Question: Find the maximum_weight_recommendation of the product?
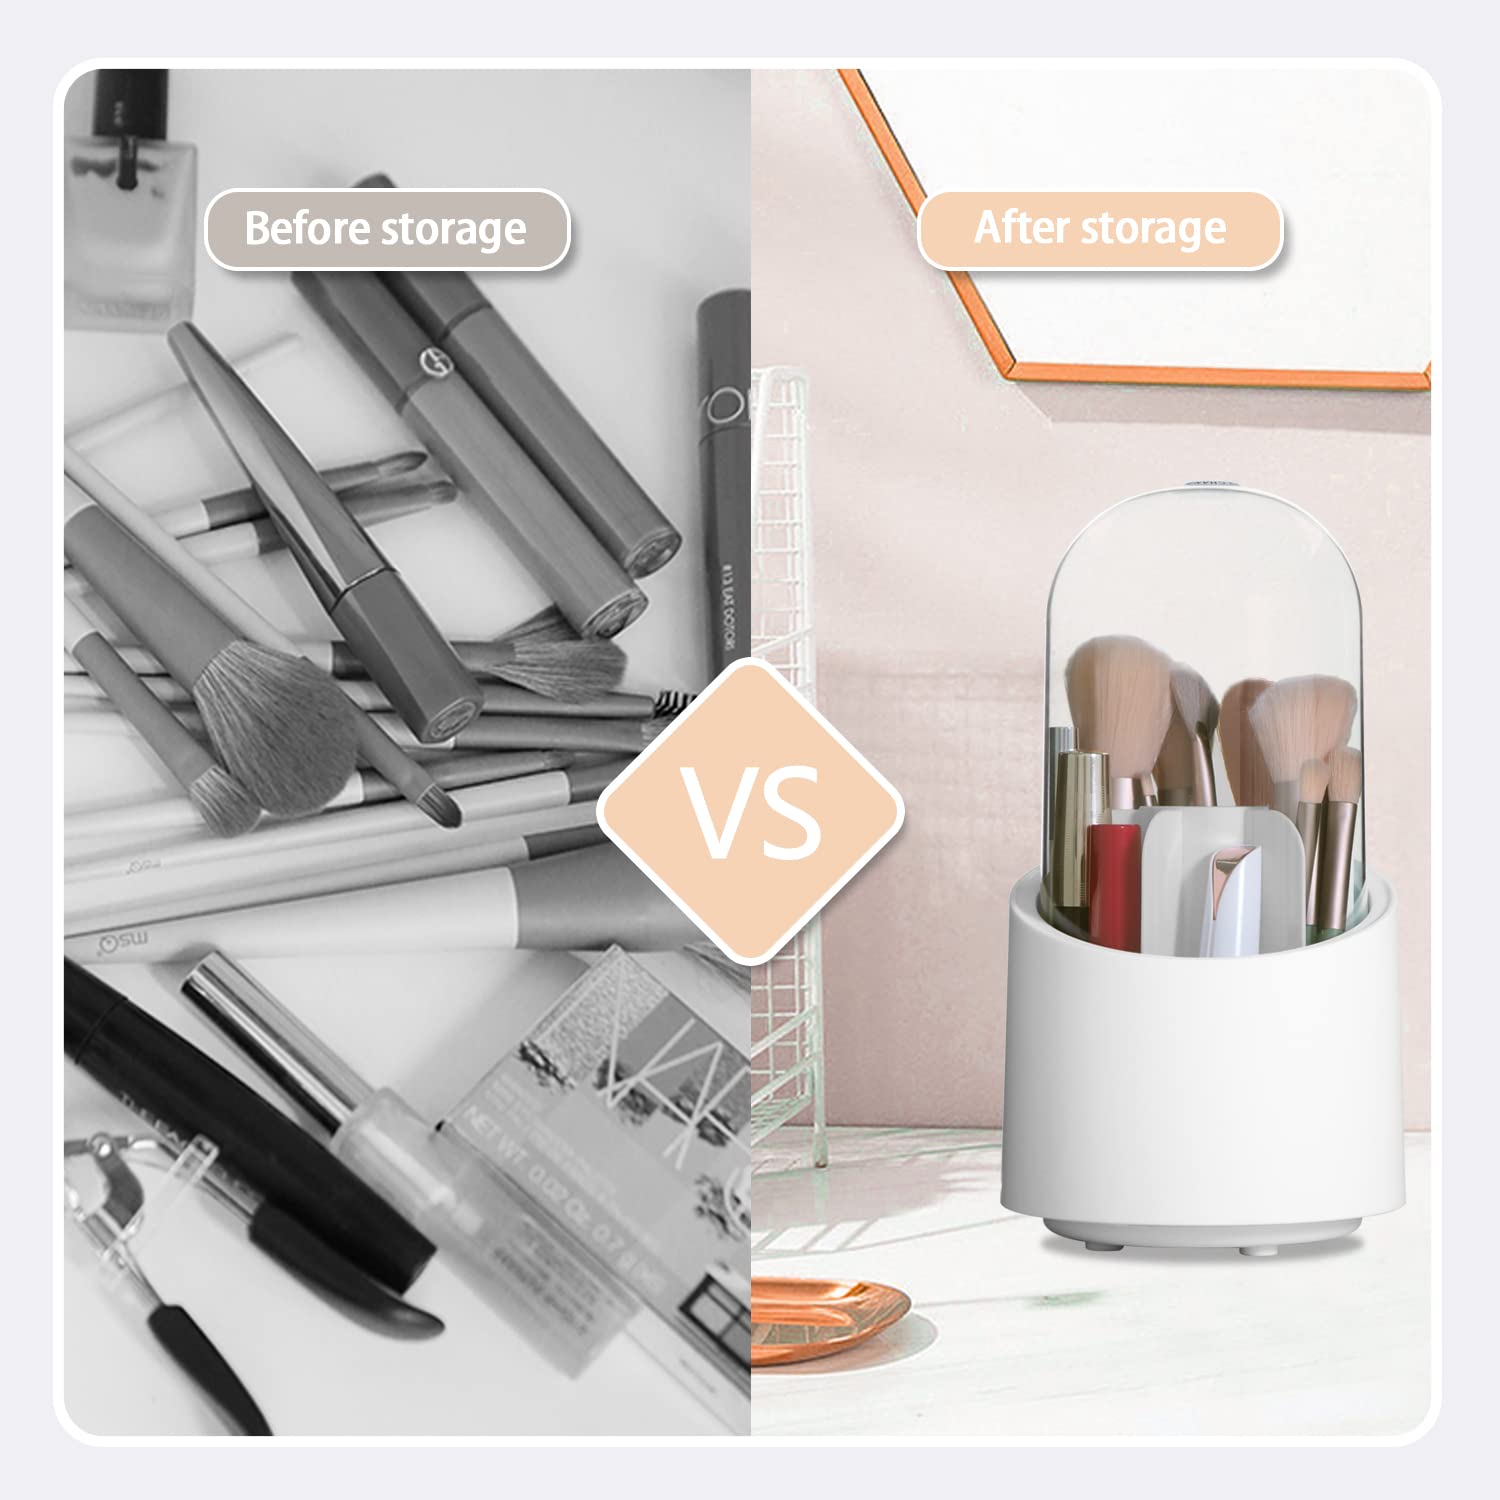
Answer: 0.02 ounce